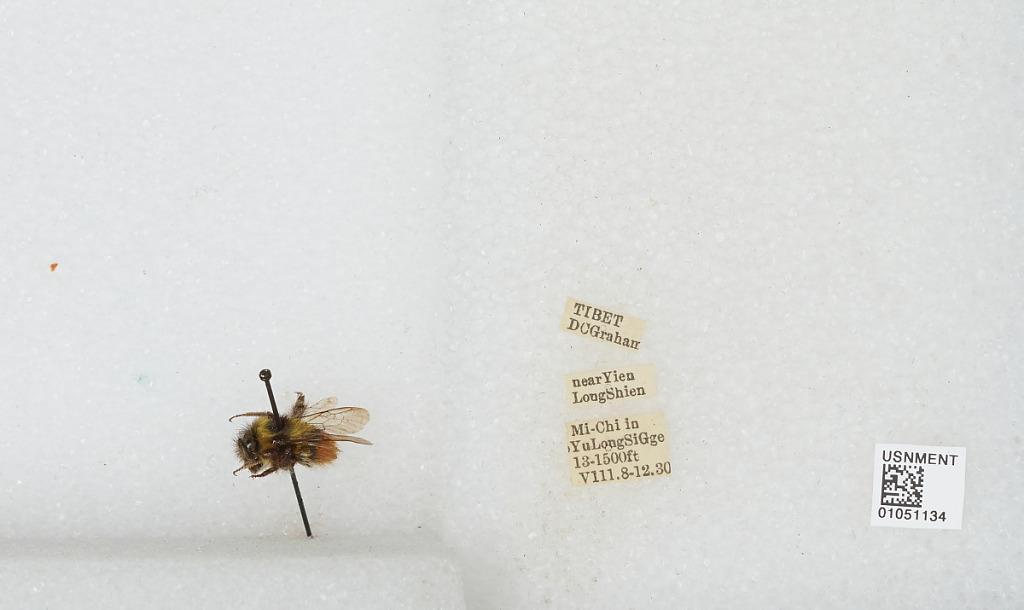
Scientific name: Bombus sp.
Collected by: D. Graham
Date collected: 1930-8-8
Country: China
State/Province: Tibet Autonomous Region
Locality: near Yien Long Shien Mi-Chi in Yu Long Si Gorge